Henry and Elizabeth Bockrath House

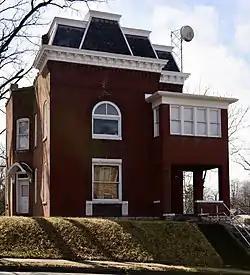

Henry and Elizabeth Bockrath House is a historic home located in Jefferson City, Cole County, Missouri. It was built about 1899, and is a two-story, Second Empire style red brick dwelling. It sits on a limestone foundation and has a slate-covered faux mansard roof. It features a decorative wood bracketed cornice.